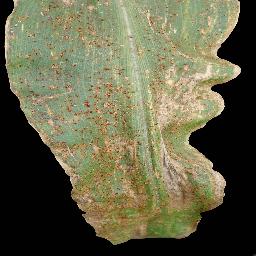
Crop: corn
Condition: (maize)_common_rust